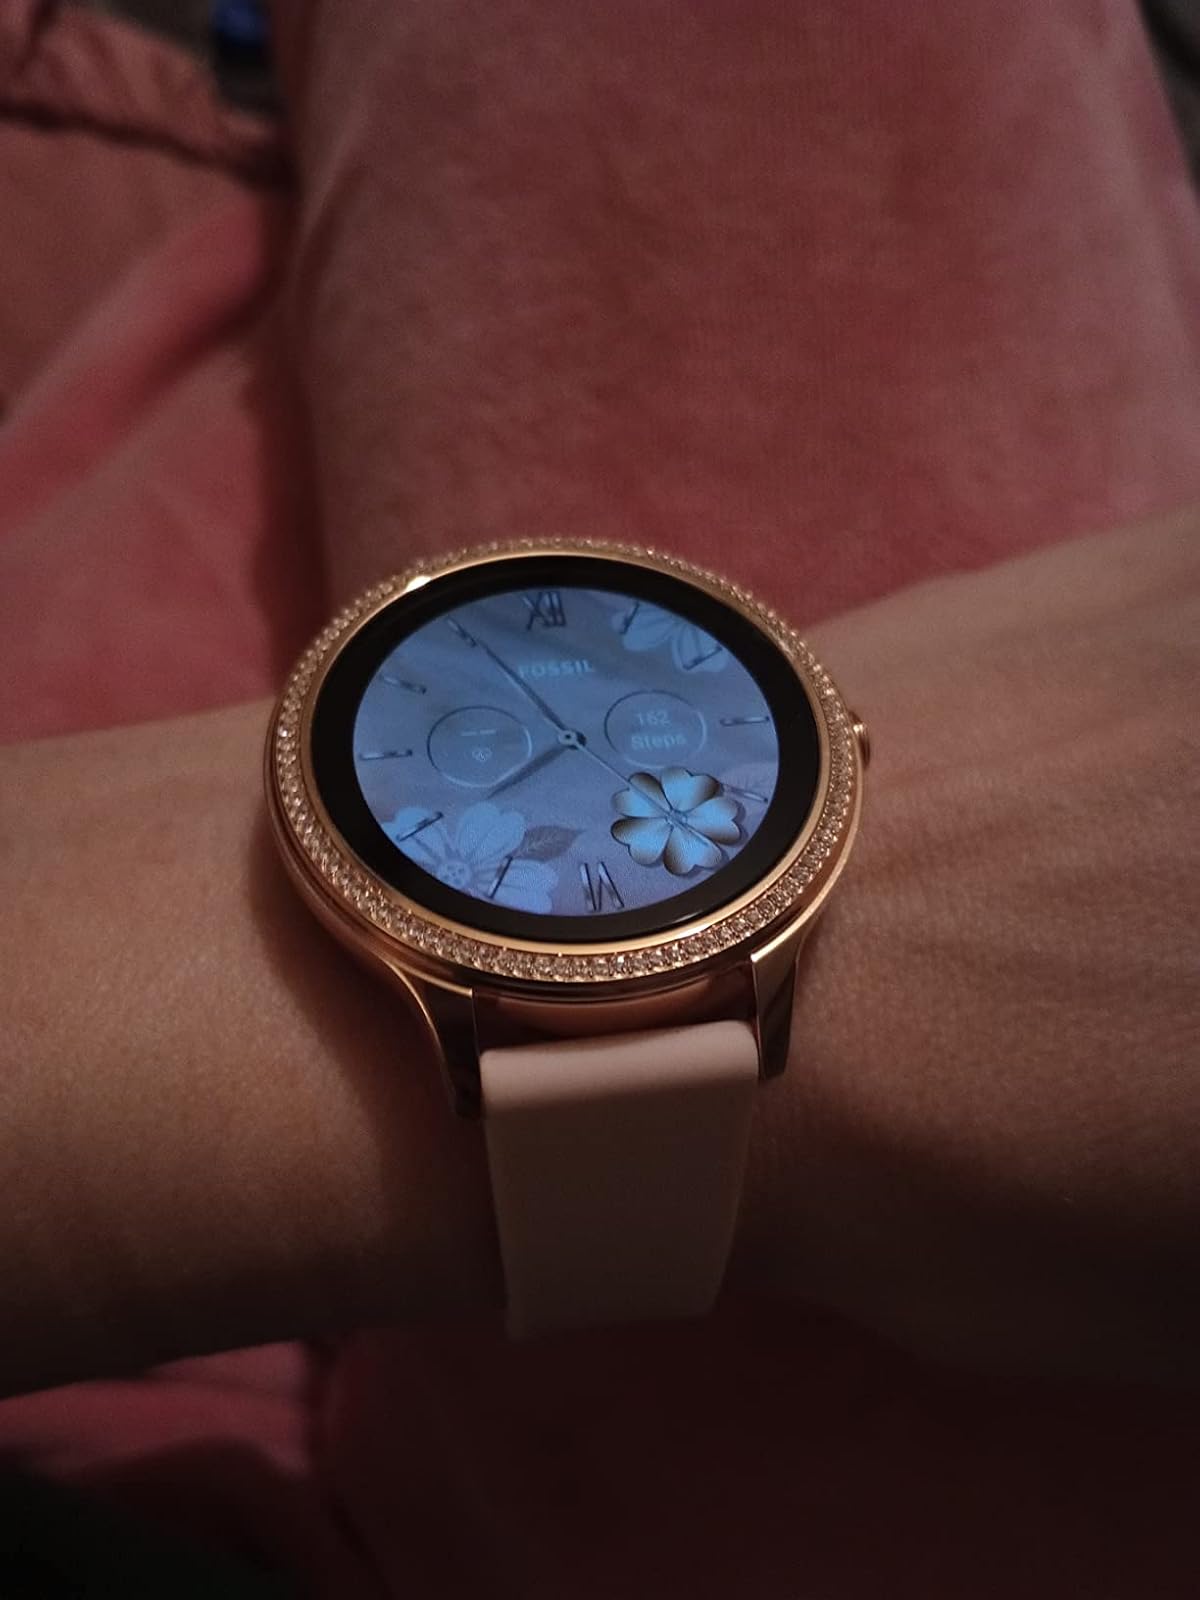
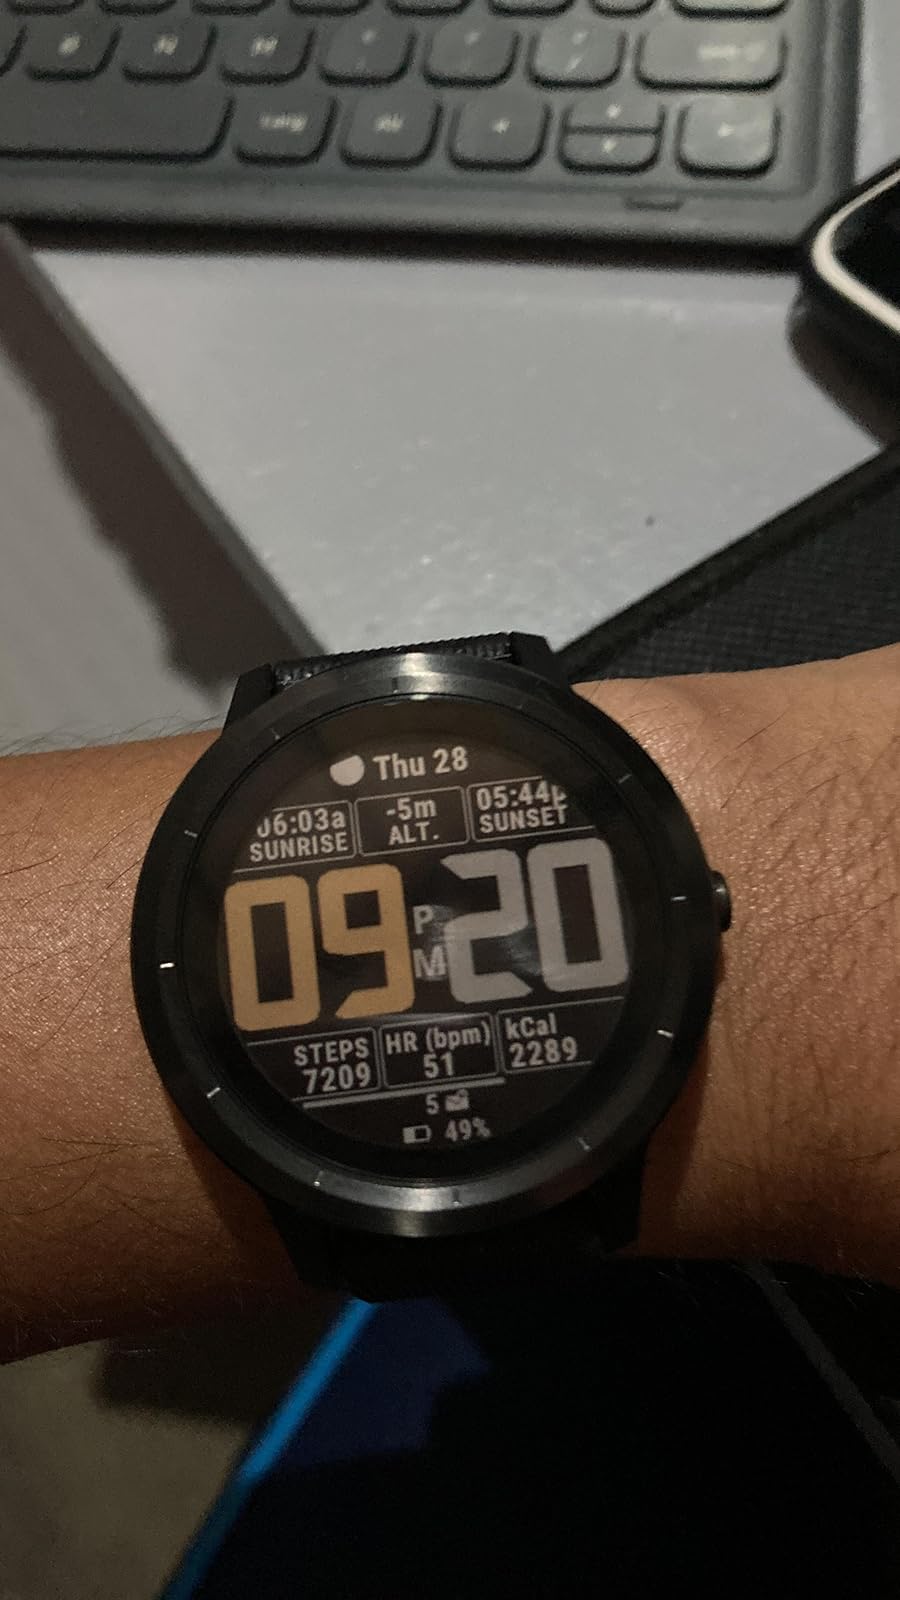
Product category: smartwatch
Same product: no